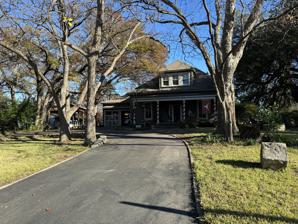
Building: Splitrock (Austin, Texas)
Country: United States of America
Year built: 1893
Historic house in Texas, United States United States historic place Splitrock U.S. Historic district Contributing property Show map of Texas Show map of the United States Location 2815 Wooldridge Dr., Austin, Texas Built 1893 Built by Robert F. Burns Part of Old West Austin Historic District ( ID03000937 ) Added to NRHP September 12, 2003 Splitrock is a house in Austin, Texas , built in 1893 by a Scottish immigrant named Robert F Burns. Located at 2815 Wooldridge Dr. (30.298753, -97.750397) on bluffs overlooking Shoal Creek , the house was one of the first in the central Austin area which is now occupied by the Pemberton Heights and Bryker Woods neighborhoods. The name Splitrock is derived from a topographic feature (an extremely large rock split in half) and swimming hole located approximately 300 feet (91 m) south east of the house. In 2006 Splitrock was designated as a City of Austin Historic Landmark. The house also referred to as the “Burns-Klein” house is a contributing property to the Old West Austin National Register Historic District . References